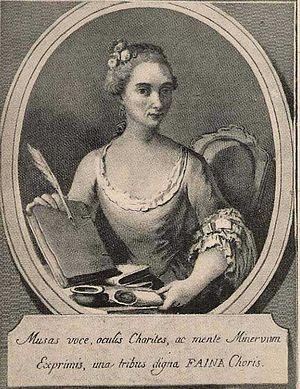
Diamante Medaglia Faini est une compositrice et poète italienne. Elle a été membre des académies Accademia degli Agiati, Orditidi Padova sous le nom de Nisea Corcirense, et Académie d'Arcadie à Rome. Elle est connue pour ses poèmes d'amour, ses sonnets et ses madrigaux.